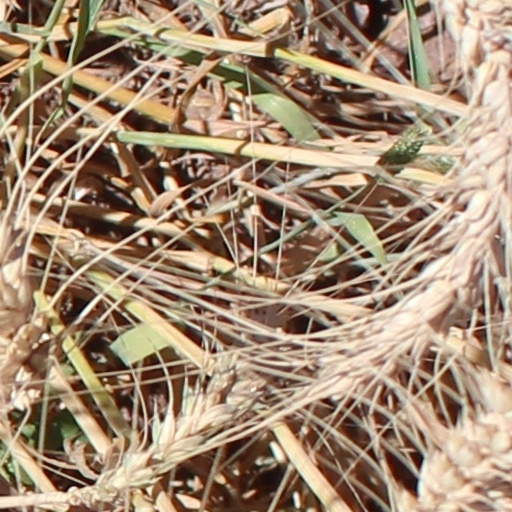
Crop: wheat